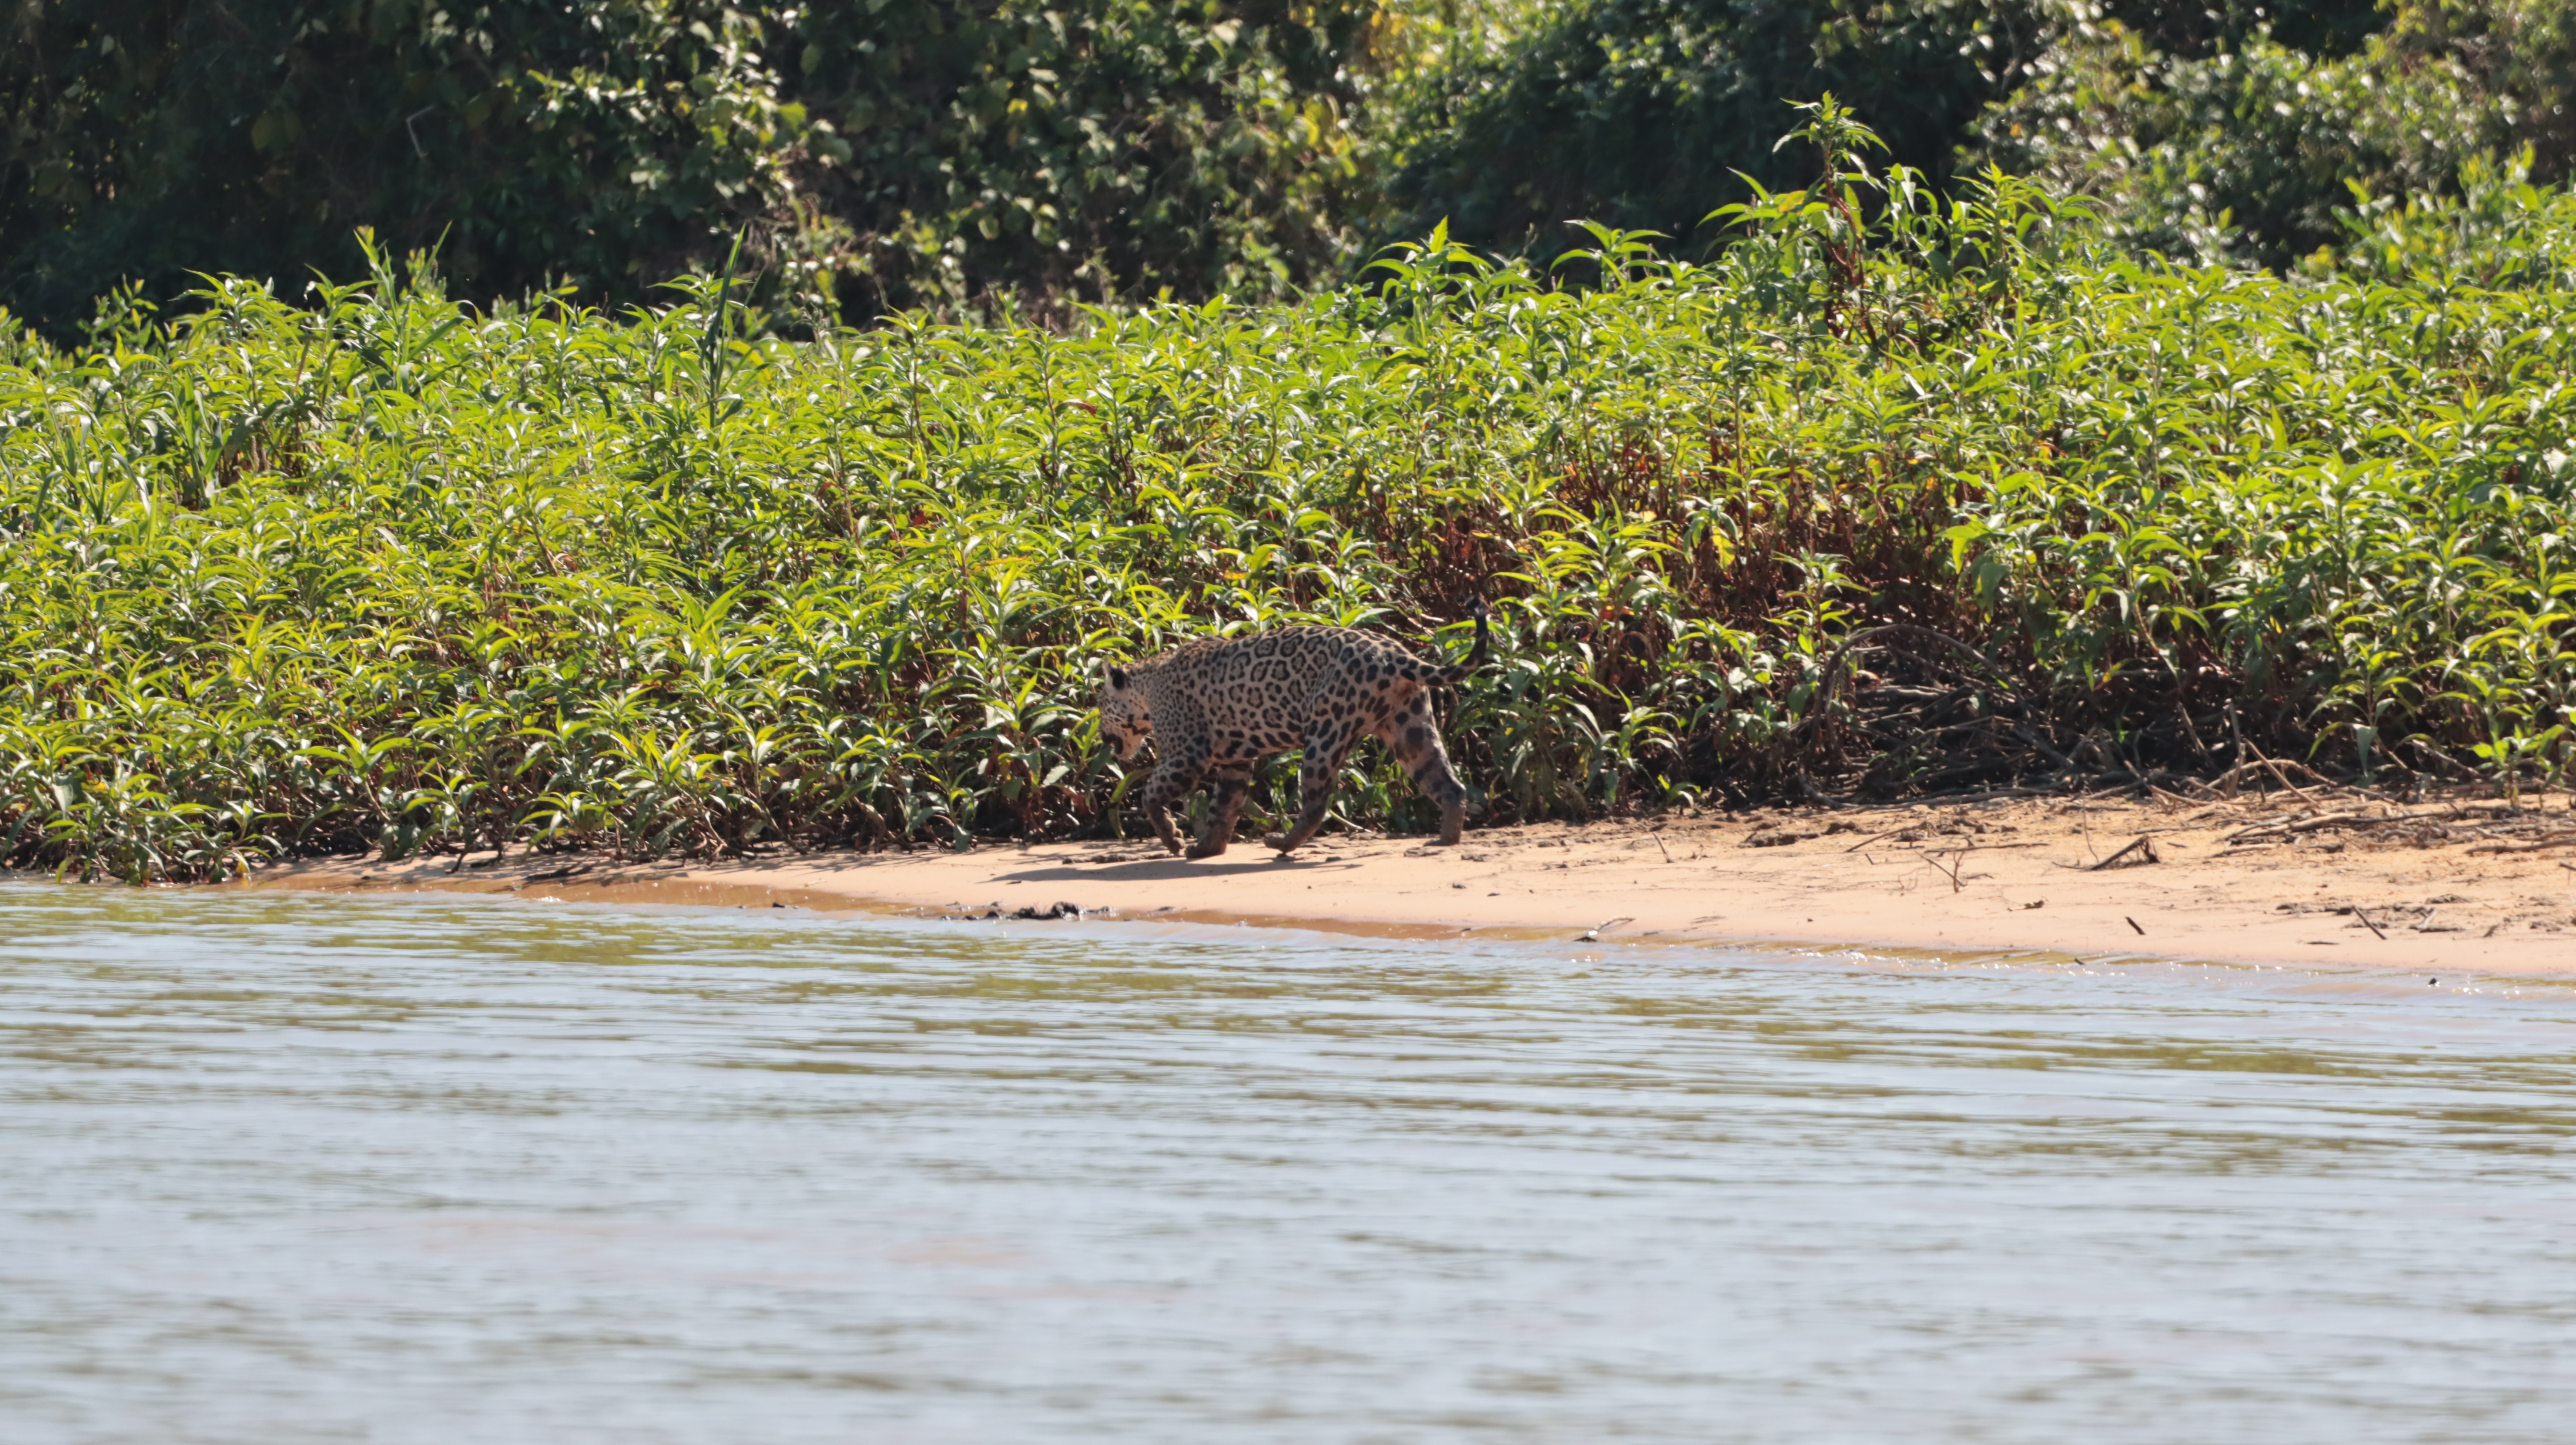
Jaguar: Marcela